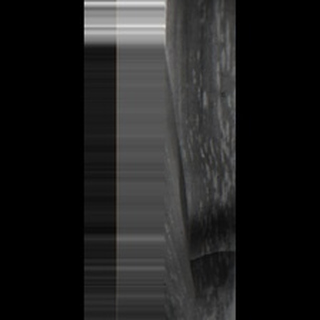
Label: sugarcane_mosaic